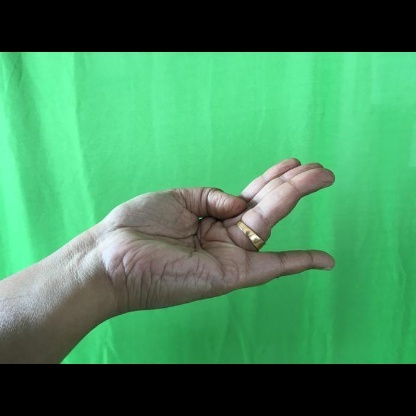
Mudra: Chaturam